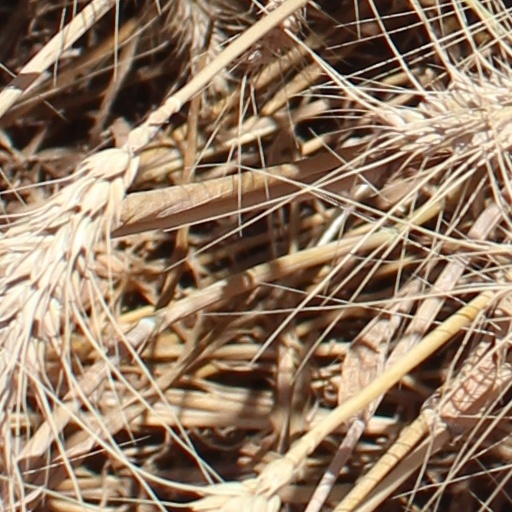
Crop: wheat